Beak

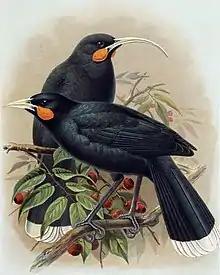
The beaks of the now-extinct huia (female upper, male lower) show they had marked sexual dimorphism.

All birds of the family Anatidae (ducks, geese, and swans) have a nail, a plate of hard horny tissue at the tip of the beak. The shield-shaped structure, which sometimes spans the entire width of the beak, is often bent at the tip to form a hook.